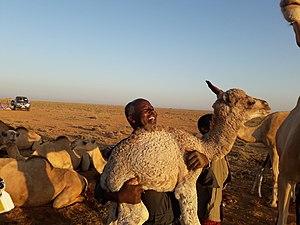
Xudun ou Hudun est une ville somalienne située dans la région de Sool. C’est le chef-lieu du district du même nom.